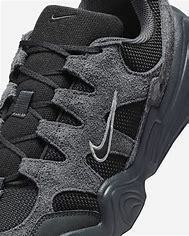
Brand: Nike
Model: Tech Hera